Medusa (DC Comics)

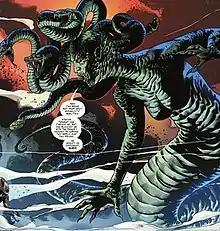
Medusa in "Nubia & the Amazons" #5 (April 2022); art by Alitha Martinez

Medusa (also sometimes Medousa) is a fictional character appearing in DC Comics publications and related media, commonly as a recurring adversary of the superhero Wonder Woman. Based upon the eponymous Greek mythological figure whose story was chronicled in Ovid's "Metamorphoses", she is a snake-haired Gorgon with the ability to turn living creatures to stone with her gaze. Since her debut in 1964, Medusa's physical appearance has been presented variously as DC Comics' continuities have shifted and evolved. Though she has routinely been depicted with snakes for hair, she has sometimes been shown as bipedal and sometimes with a serpentine lower body. However across continuities, she has consistently been written with the ghostly ability to possess or influence other beings after her physical body has been killed, as well as an uncanny capacity for resurrection after death. Her characterization has been that of a dangerous immortal creature who is at turns both vengeful and sympathetic.